Harry Spear

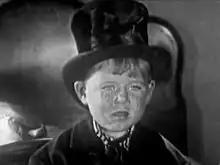
Spear in "Raisin' Cain" (1926).

Before joining the wildly popular "Our Gang" series, Spear made appearances in several "Juvenile Comedies" as supporting character Ginger. He also appeared in Educational Pictures comedias, like the "Tuxedo Comedies", and in a couple "Smith Family" shorts. Though Spear slowly was given a lead role over time, Spear was often foreshadowed by "Big Boy" Malcolm Sebastian, the leading and youngest character in the series. Even though Maltin, Leonard and Bann state that he appeared in a few Buck Jones westerns, Spear actually appeared in one, The Flying Horseman.